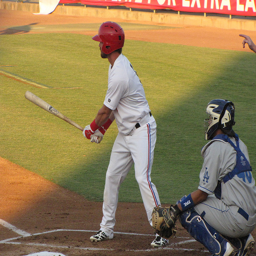
A young man at home plate prepares to swing at a pitch.
there is a baseball player that is at bat
A baseball player holding a bat over home plate.
A man up to bat at a baseball game, with a catcher standing behind him.
a man about to swing at a baseball at a game